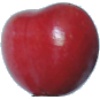
Label: Cherry 2